River Darent

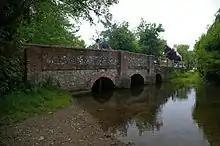
Shoreham Bridge and the disused ford

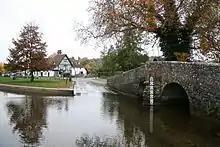
The still usable ford at Eynsford

There was a ford in Dartford in Roman times, Dartford being a conflation of Darent-ford. The ford was still in existence in 1840.